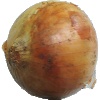
Label: Onion White 1